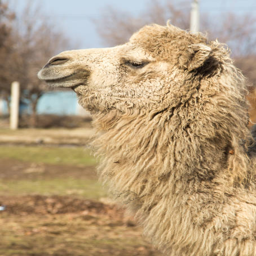
camel on the nature autumn